Discovery of the tomb of Tutankhamun

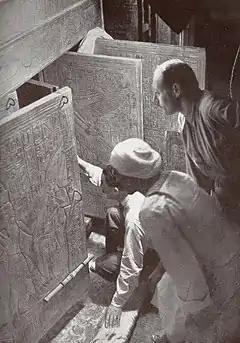
Howard Carter (squatting), Arthur Callender and an Egyptian workman, looking into the opened shrines enclosing Tutankhamun's sarcophagus in 1924

The tomb of Tutankhamun was discovered in the Valley of the Kings in 1922 by excavators led by the Egyptologist Howard Carter, more than 3,300 years after Tutankhamun's death and burial. Whereas the tombs of most pharaohs were plundered by graverobbers in ancient times, Tutankhamun's tomb was hidden by debris for most of its existence and therefore not extensively robbed. It thus became the only known near-intact royal burial from ancient Egypt.